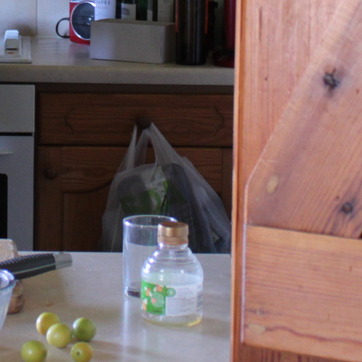
Material: plastic